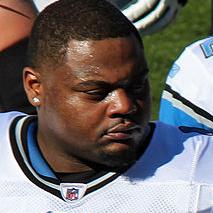
Age: 24